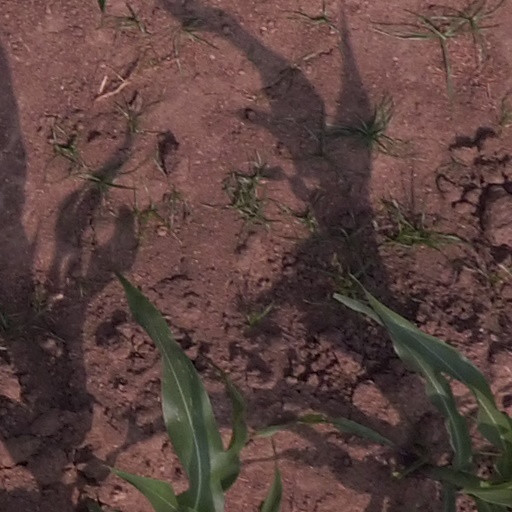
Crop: maize; corn